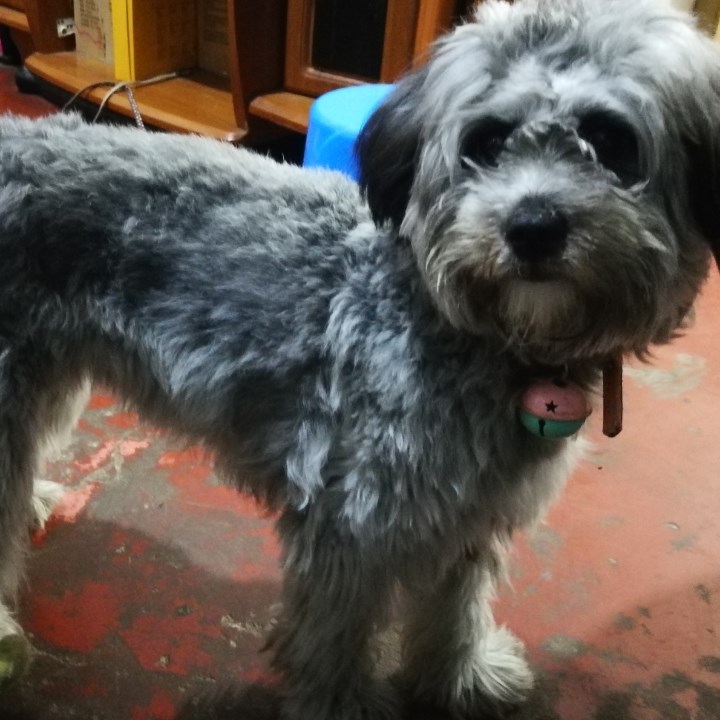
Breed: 7449-n000128-teddy